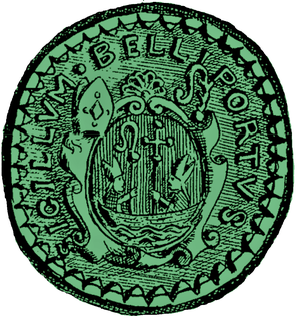
Paimpol (22), Abbaye de Beauport, Sceau du XVIIIe siècle (image du domaine public modifiée)
L'abbaye de Beauport est située dans la commune de Paimpol, dans la partie du village de Kérity, dans le département des Côtes-d'Armor, en Bretagne.